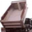
Label: truck